Expo 2008

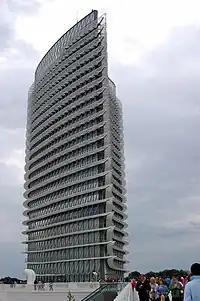
Torre del Agua

The Torre del Agua was another emblematic building of Expo 2008 and its vertical icon. Designed by Enrique de Teresa, it is high with of floor space. On the top floor, there is a panoramic bar with fantastic views over Zaragoza. Inside the tower there is a high sculpture called "Splash", which represents a splash of water, "the arrival of life on our planet". The Splash sculpture, based on dynamic simulation systems, was designed by Mona Kim, Todd Palmer, Olga Subirós and Simon Taylor from Program Collective.